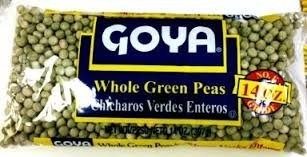
Item Name: Goya Whole Green Peas Chicharos/ Arvejas 16 Oz. Pack Of 3.
Value: 48.0
Unit: Fl Oz

Price: 6.19